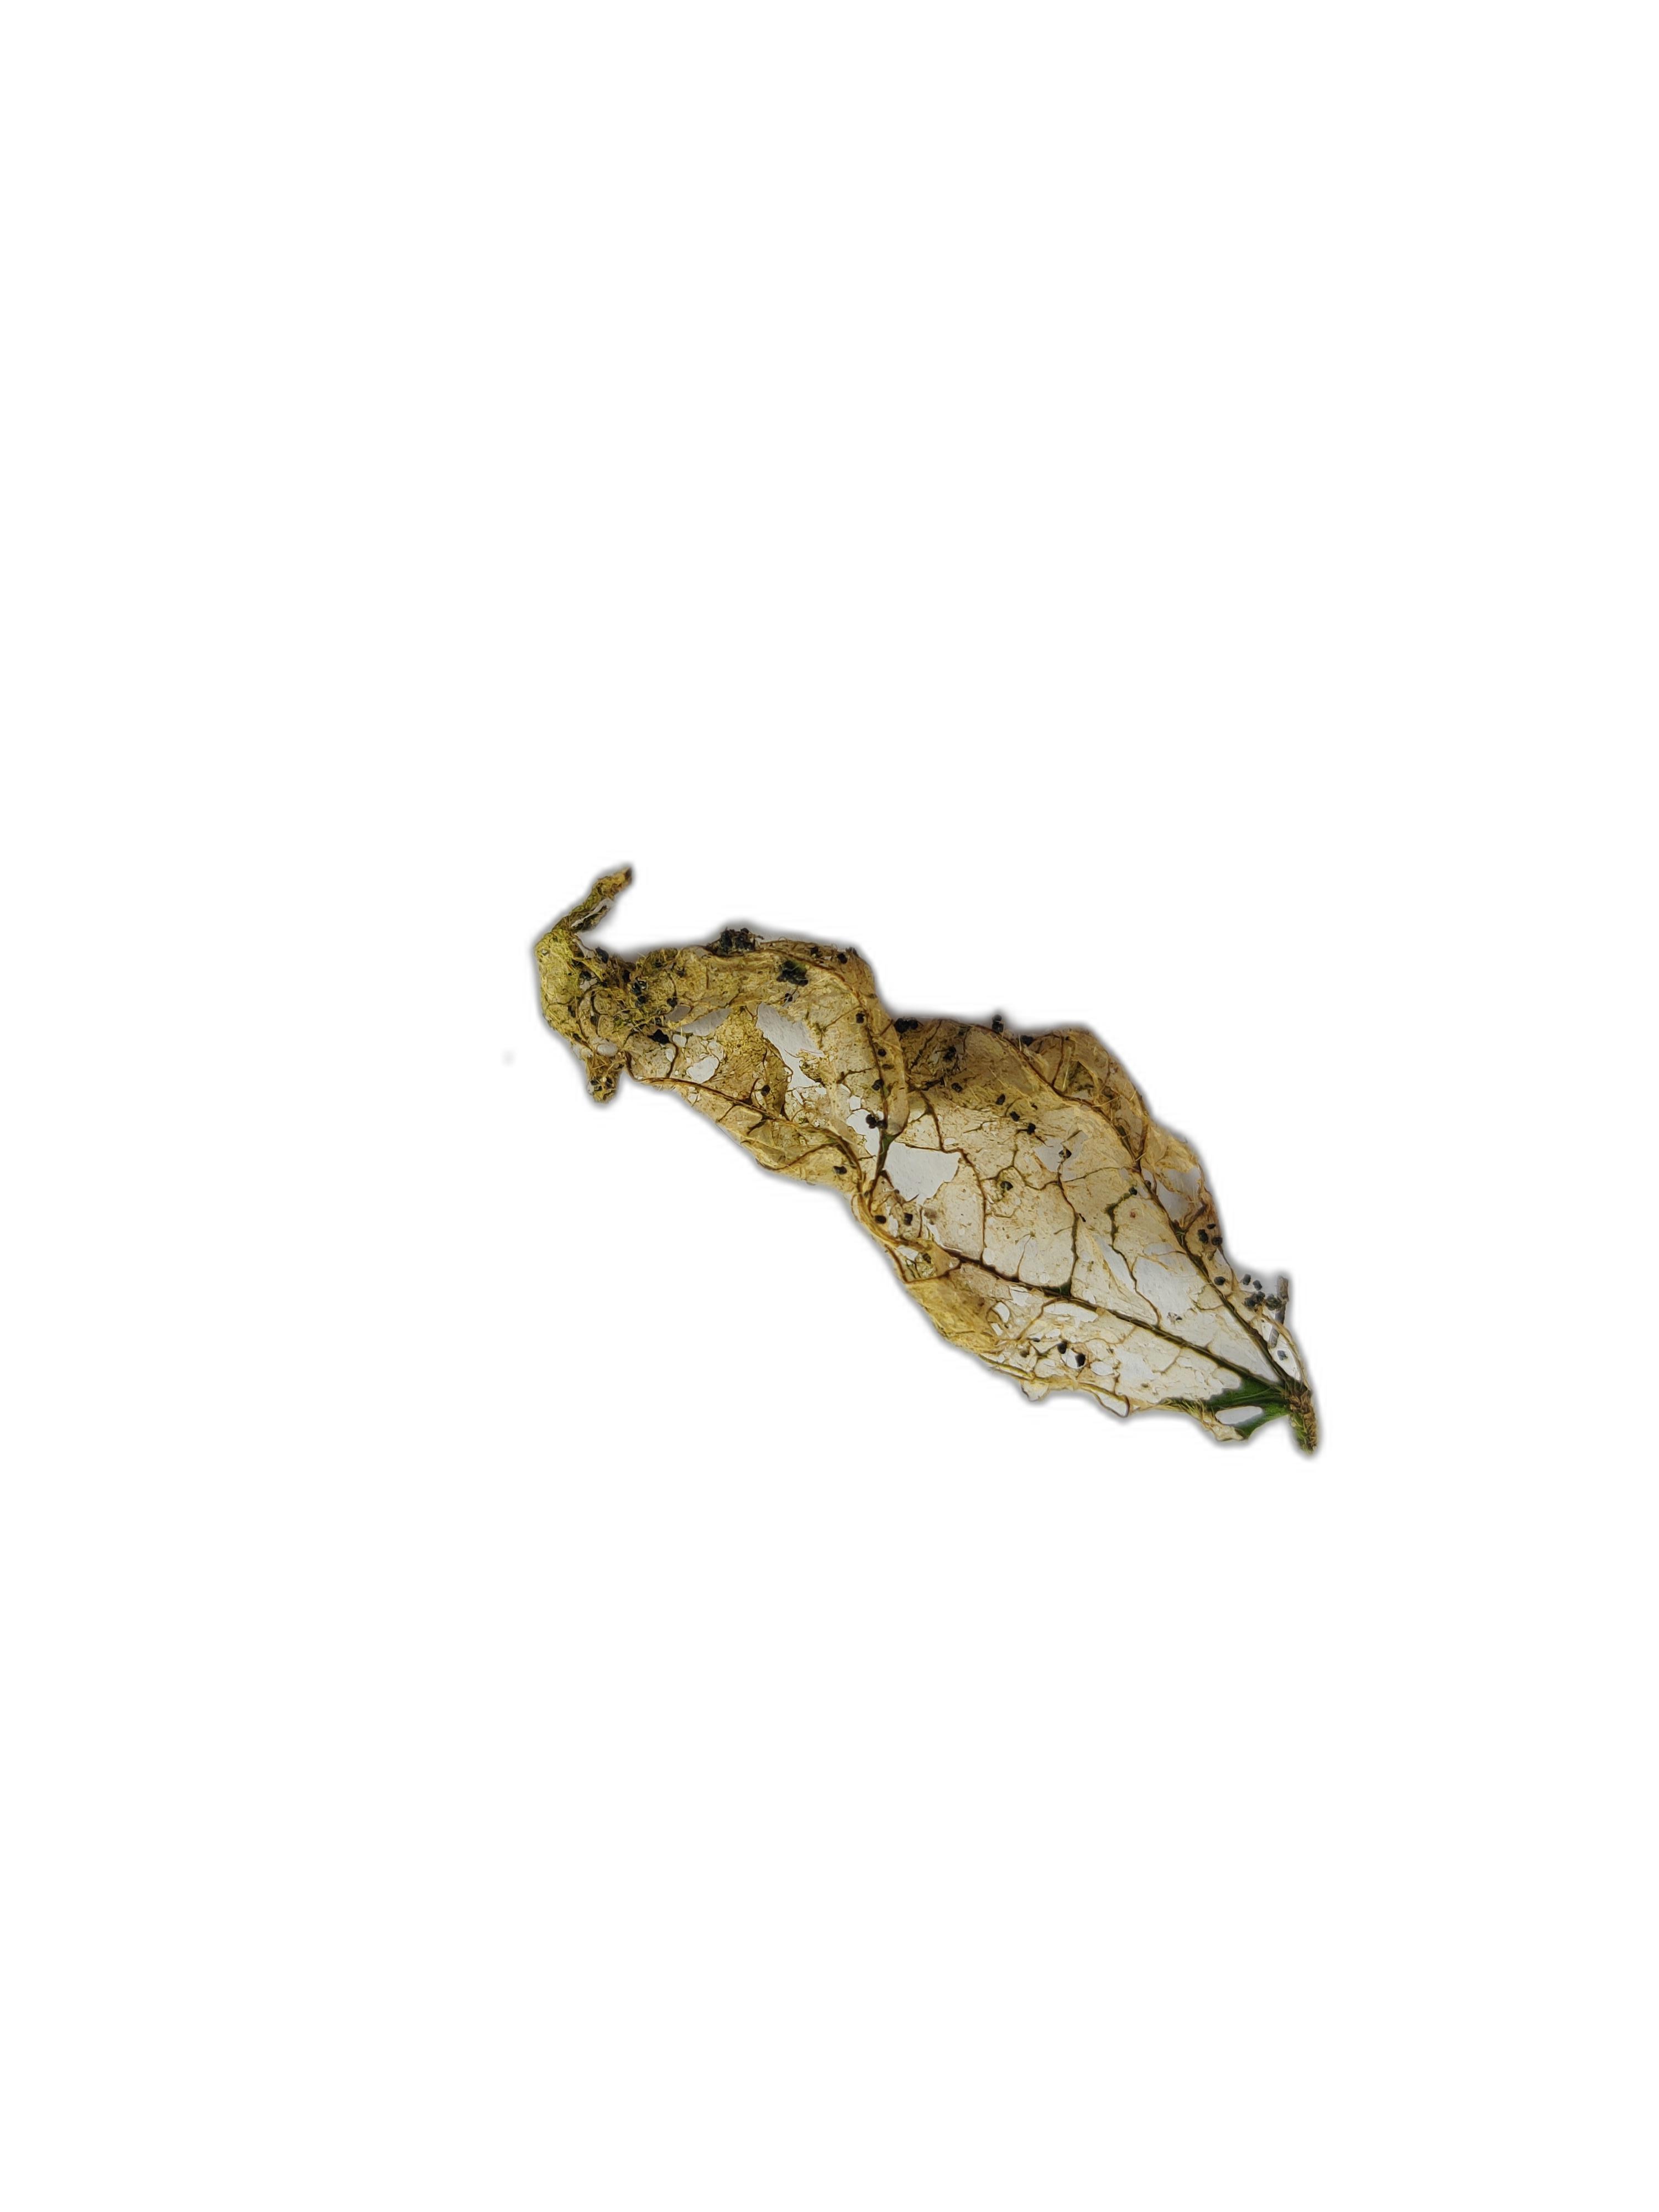
Label: Insect